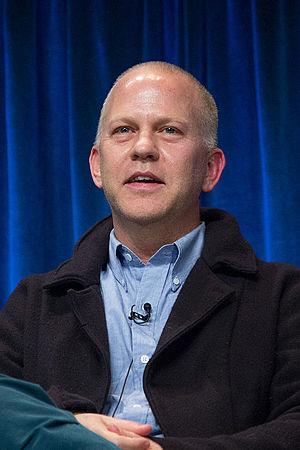
Ryan Murphy, né le 30 novembre 1965 à Indianapolis, est un scénariste, réalisateur et producteur américain. Après des études de journalisme, il s'est lancé dans l'écriture de scénarios. Révélé par la conception des séries télévisées Popular et surtout Nip/Tuck, il obtient ensuite la consécration comme cocréateur des séries Glee et American Horror Story, qui remportent de nombreux prix. Il a par ailleurs écrit et réalisé deux longs métrages pour le cinéma, Courir avec des ciseaux et Mange, prie, aime.